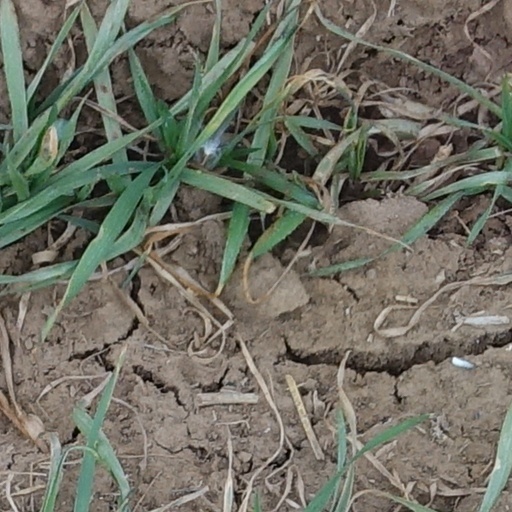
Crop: wheat